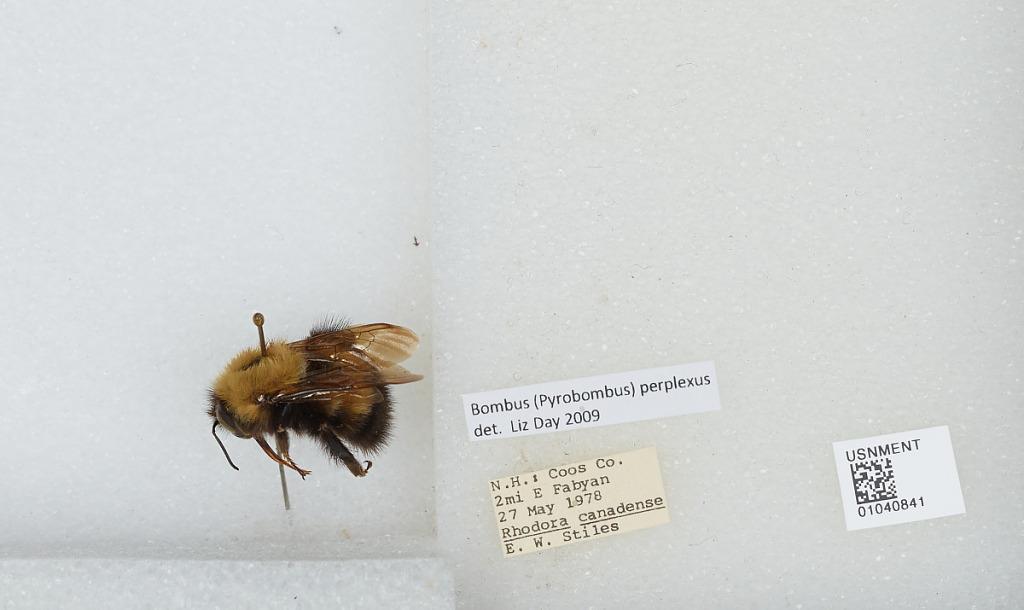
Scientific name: Bombus (Pyrobombus) perplexus Cresson
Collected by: E. Stiles
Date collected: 1978-5-27
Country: United States
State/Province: New Hampshire
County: Coos
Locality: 2 miles East of Fabyan
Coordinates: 44.265, -71.4208
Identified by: Day, Liz